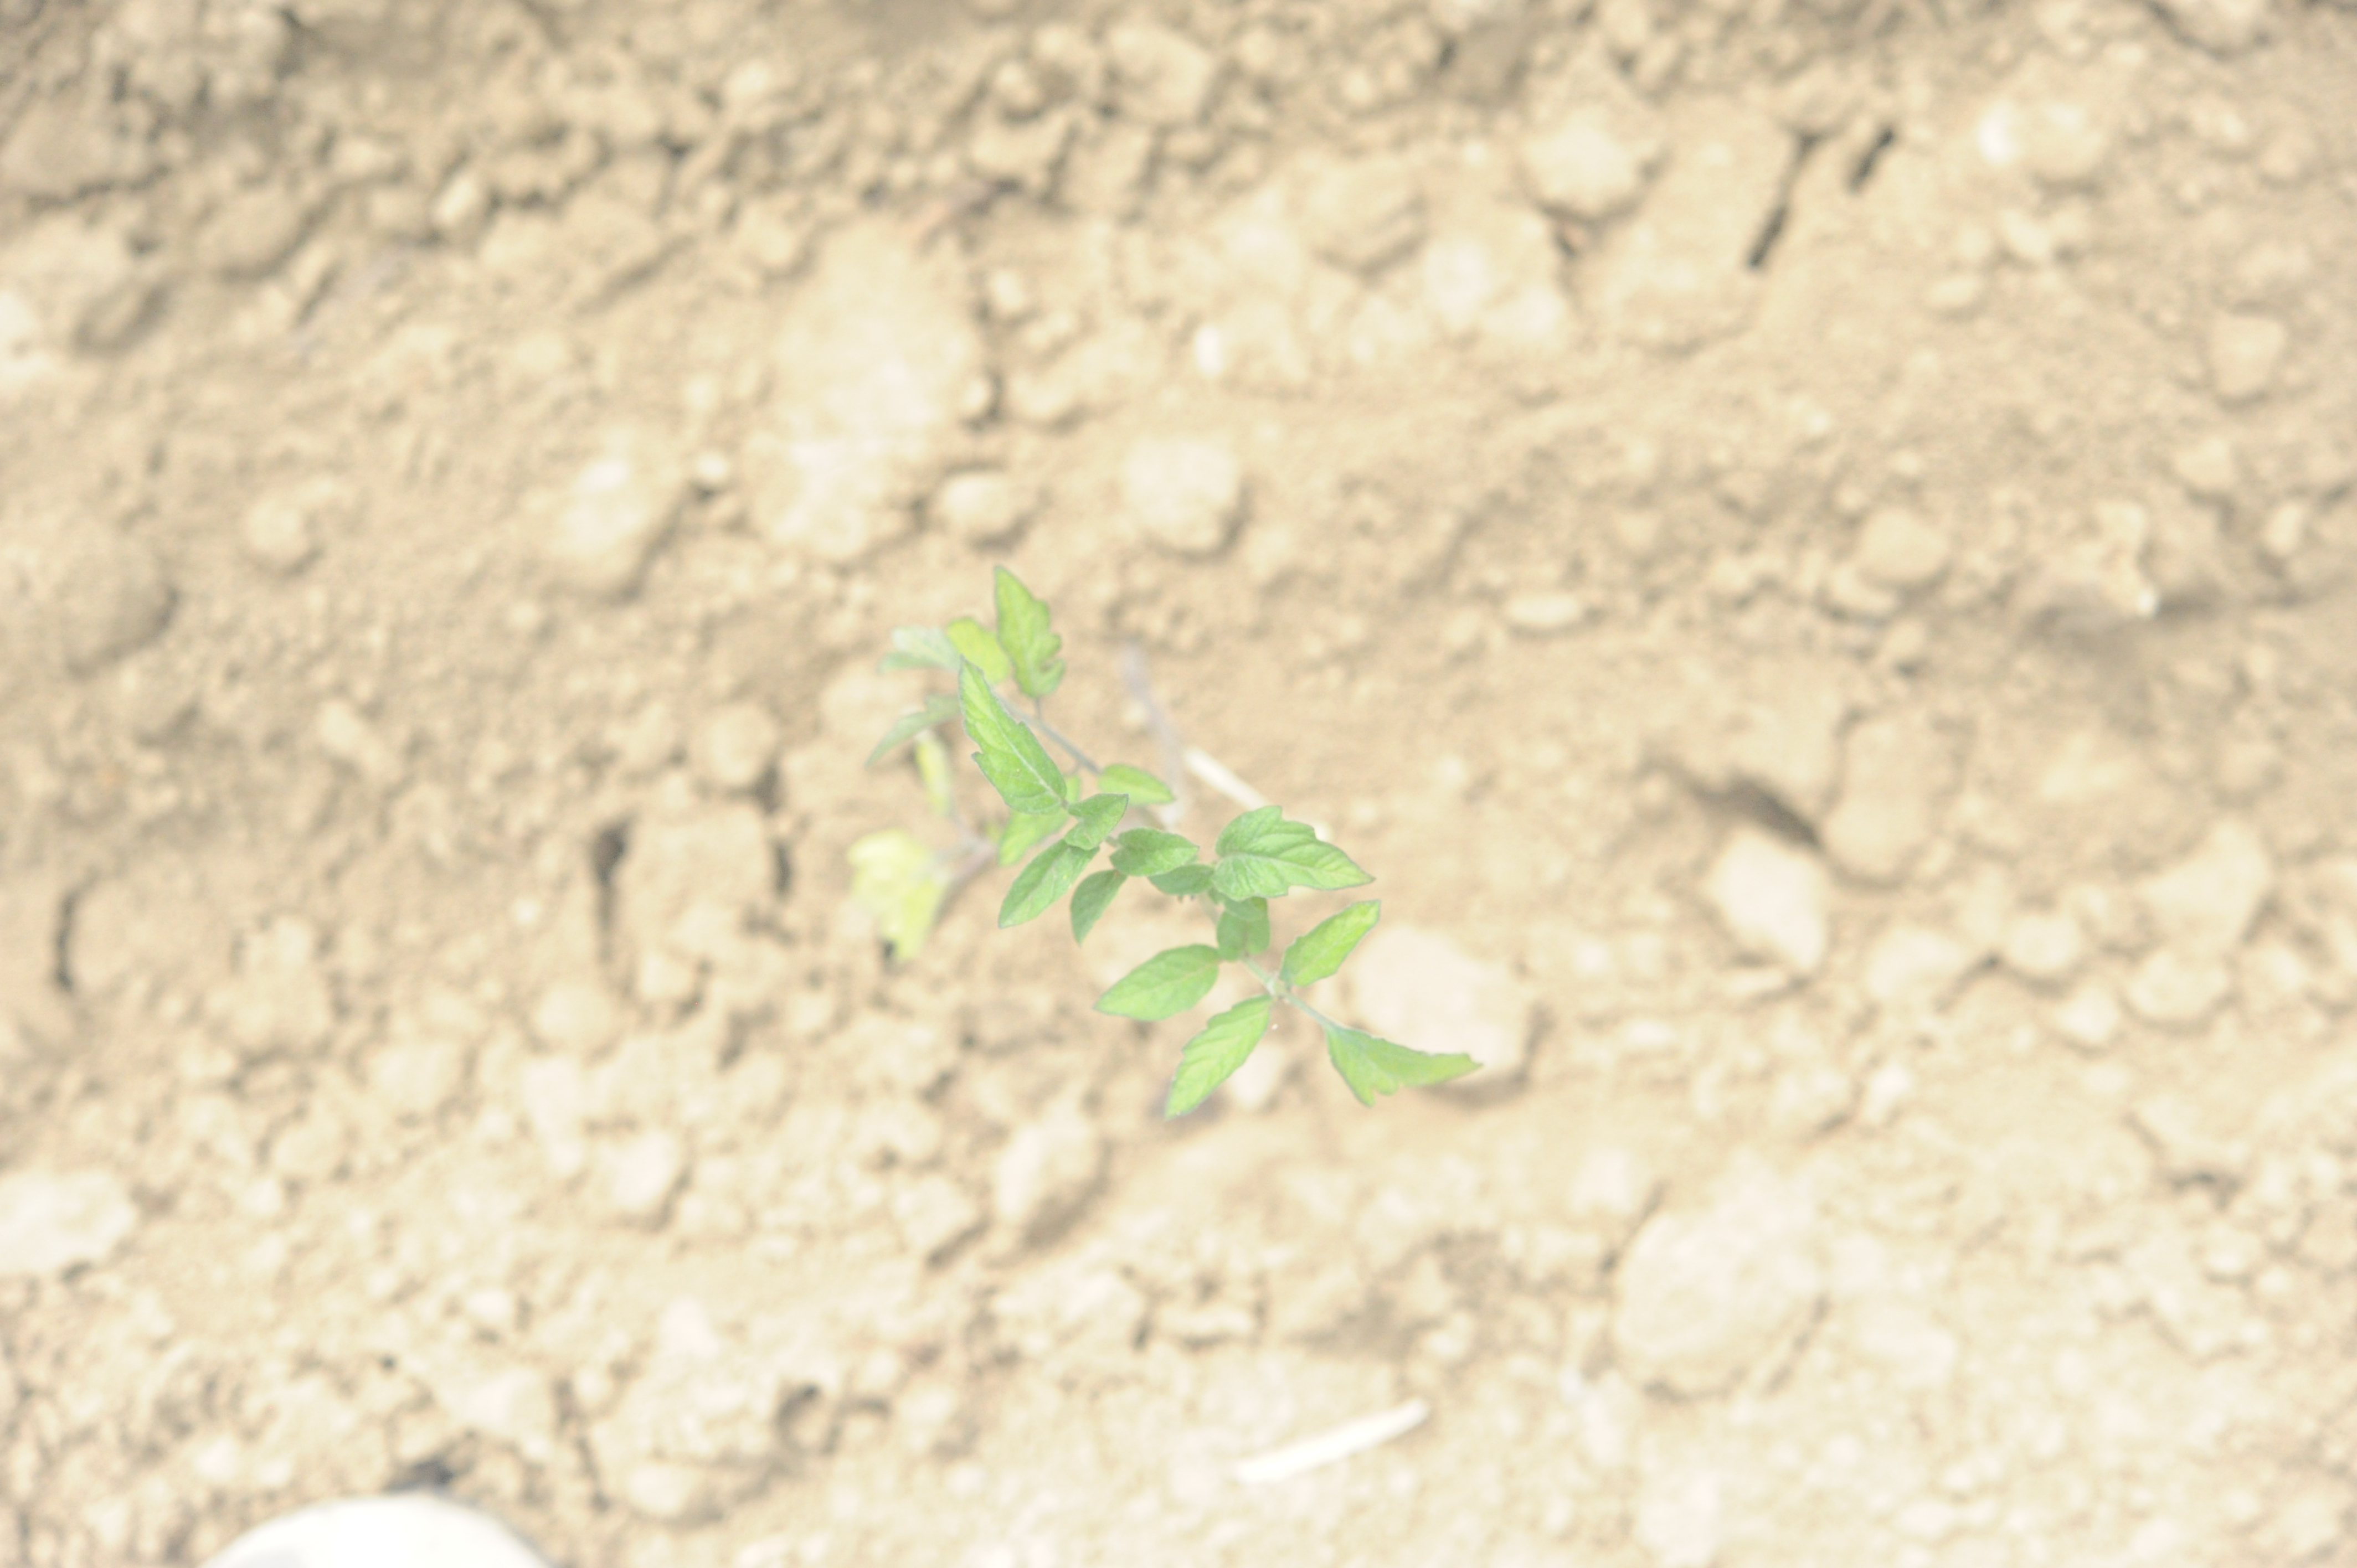
Label: tomato